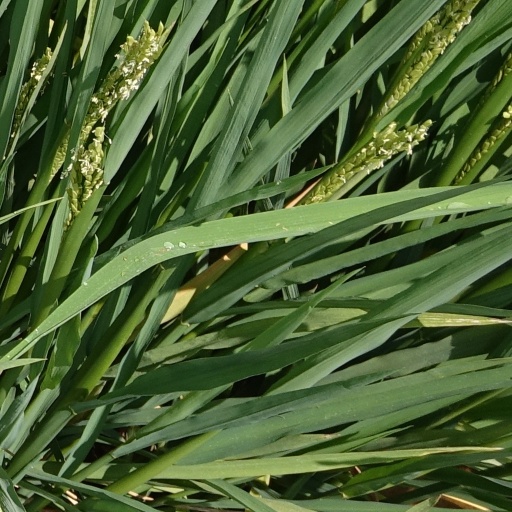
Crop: rice